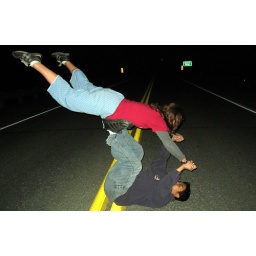
airplane in the highway